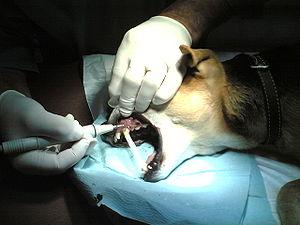
L’histoire de la médecine dentaire est une partie de l'histoire de la médecine, et l'étude des développements historiques de la médecine dentaire, y compris des biographies des personnes qui ont influencé la médecine dentaire de leur temps. Cette histoire s'étend très loin dans le passé. Ainsi, au Danemark, la preuve de l'ouverture d'une molaire remonte au néolithique. Le traitement conservatoire des dents chez les anciens paysans du Pakistan a pu être prouvé dans l'intervalle de 7 000 à 5 500 ans av. J.C, et ce avec l'intention de « réparer » les dents, et éventuellement même de combler les cavités. Depuis les Sumériens, on a cru jusqu'aux temps modernes qu'un ver dans la dent était responsable de la carie. Les premiers travaux sur la technique dentaire ont été faits au milieu du Iᵉʳ millénaire av. J.-C. par les Étrusques et les Phéniciens. L'influence des savants romains et grecs a été déterminante au Moyen Âge tant dans le monde chrétien que dans le monde arabe.